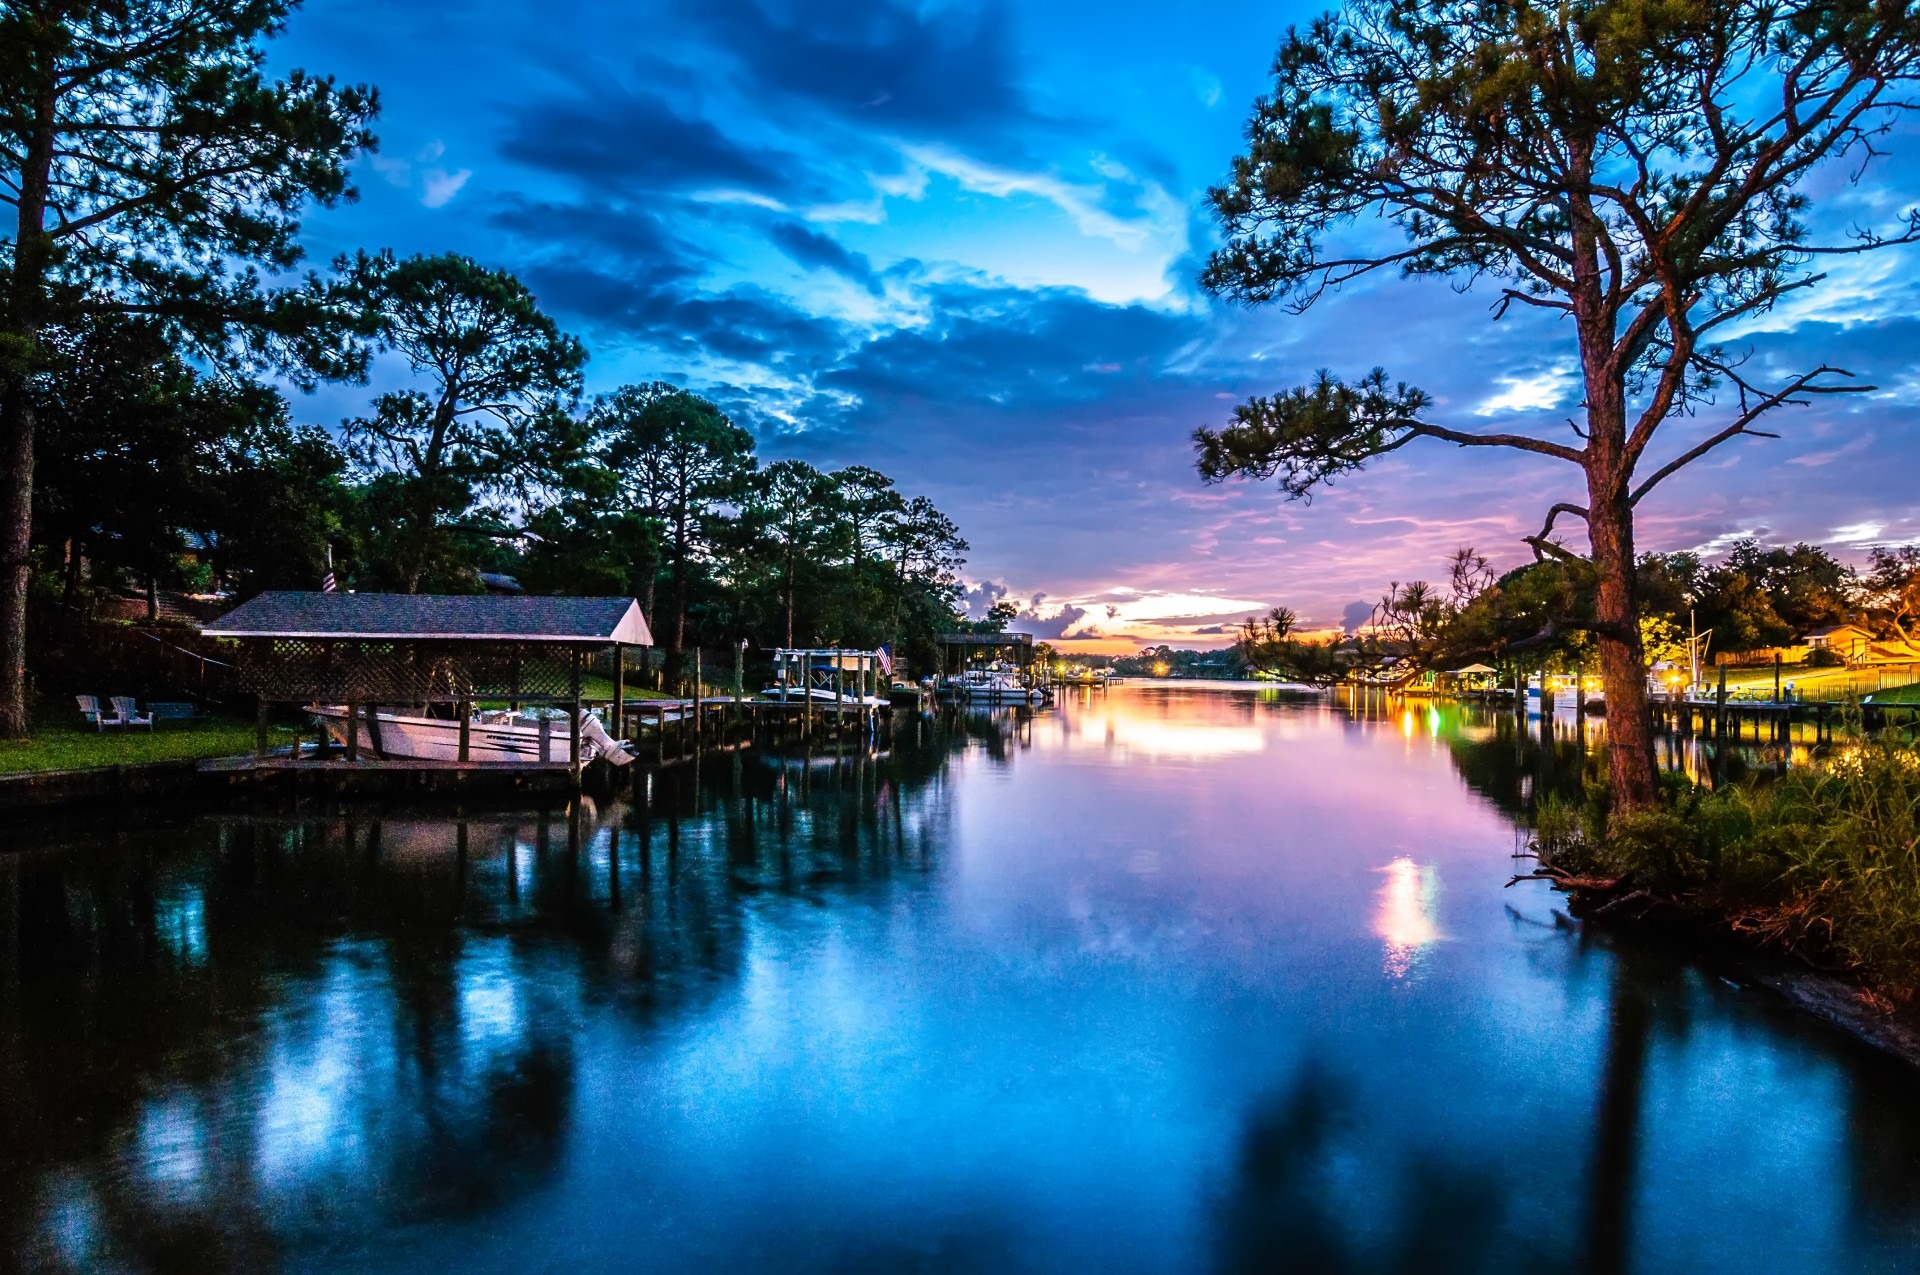
landscape, tree, water, nature, abstract, sky, boat, row, night, sunlight, cloudy, morning, lake, river, dusk, evening, reflection, peaceful, scenery, calm, colorful, waterway, body of water, reflect, clouds, beauty, beautiful, mirrored, anchored, calming, dinghy